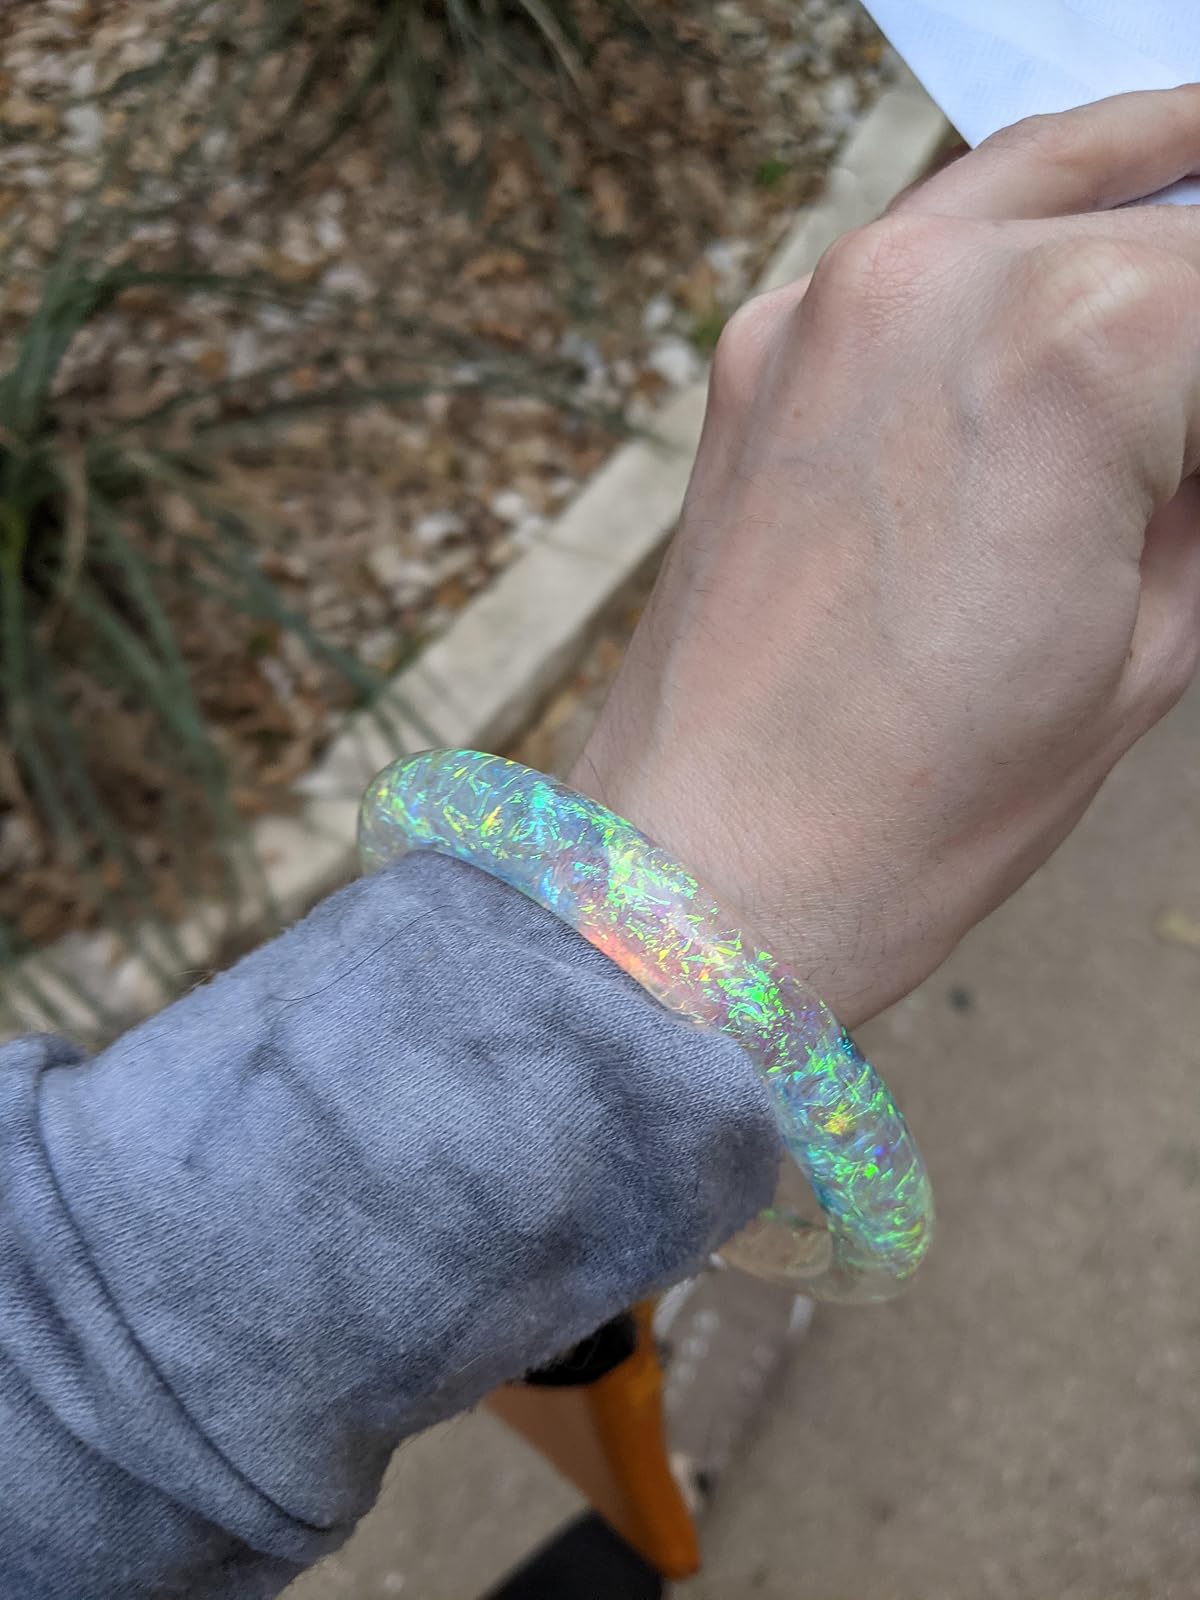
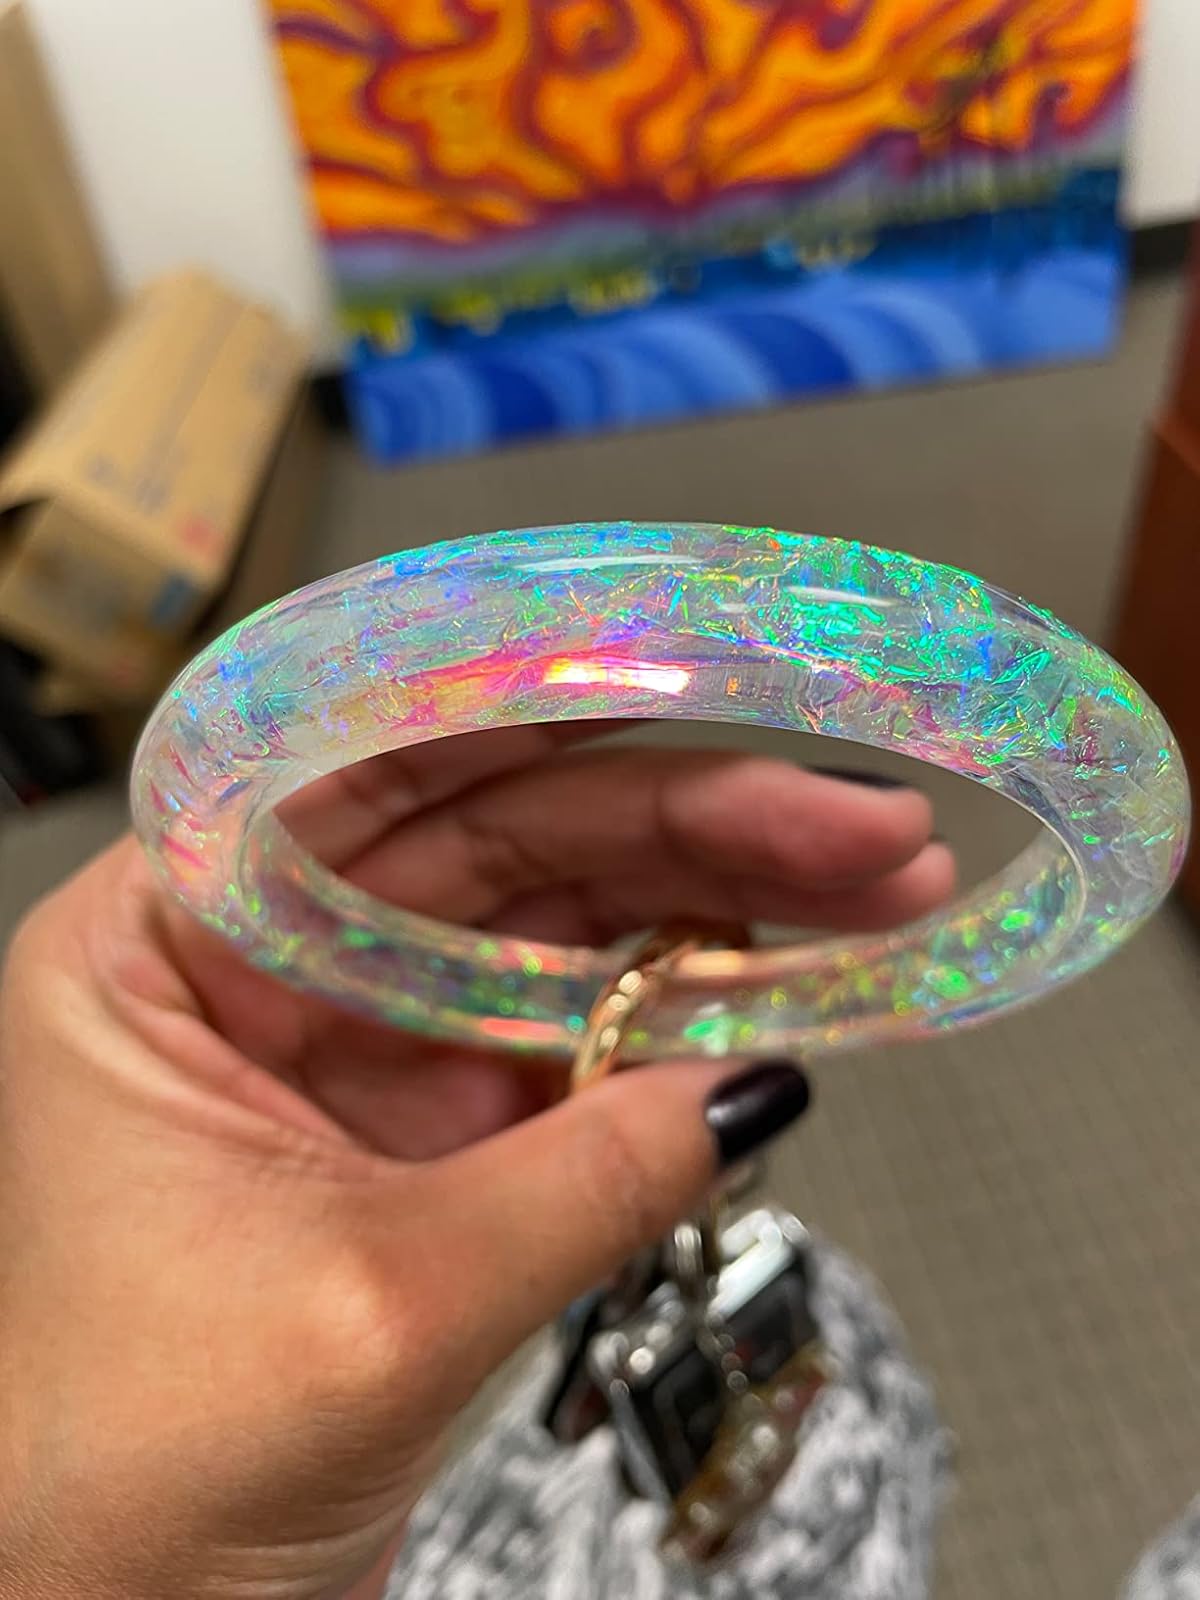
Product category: accessories_keychain
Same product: yes